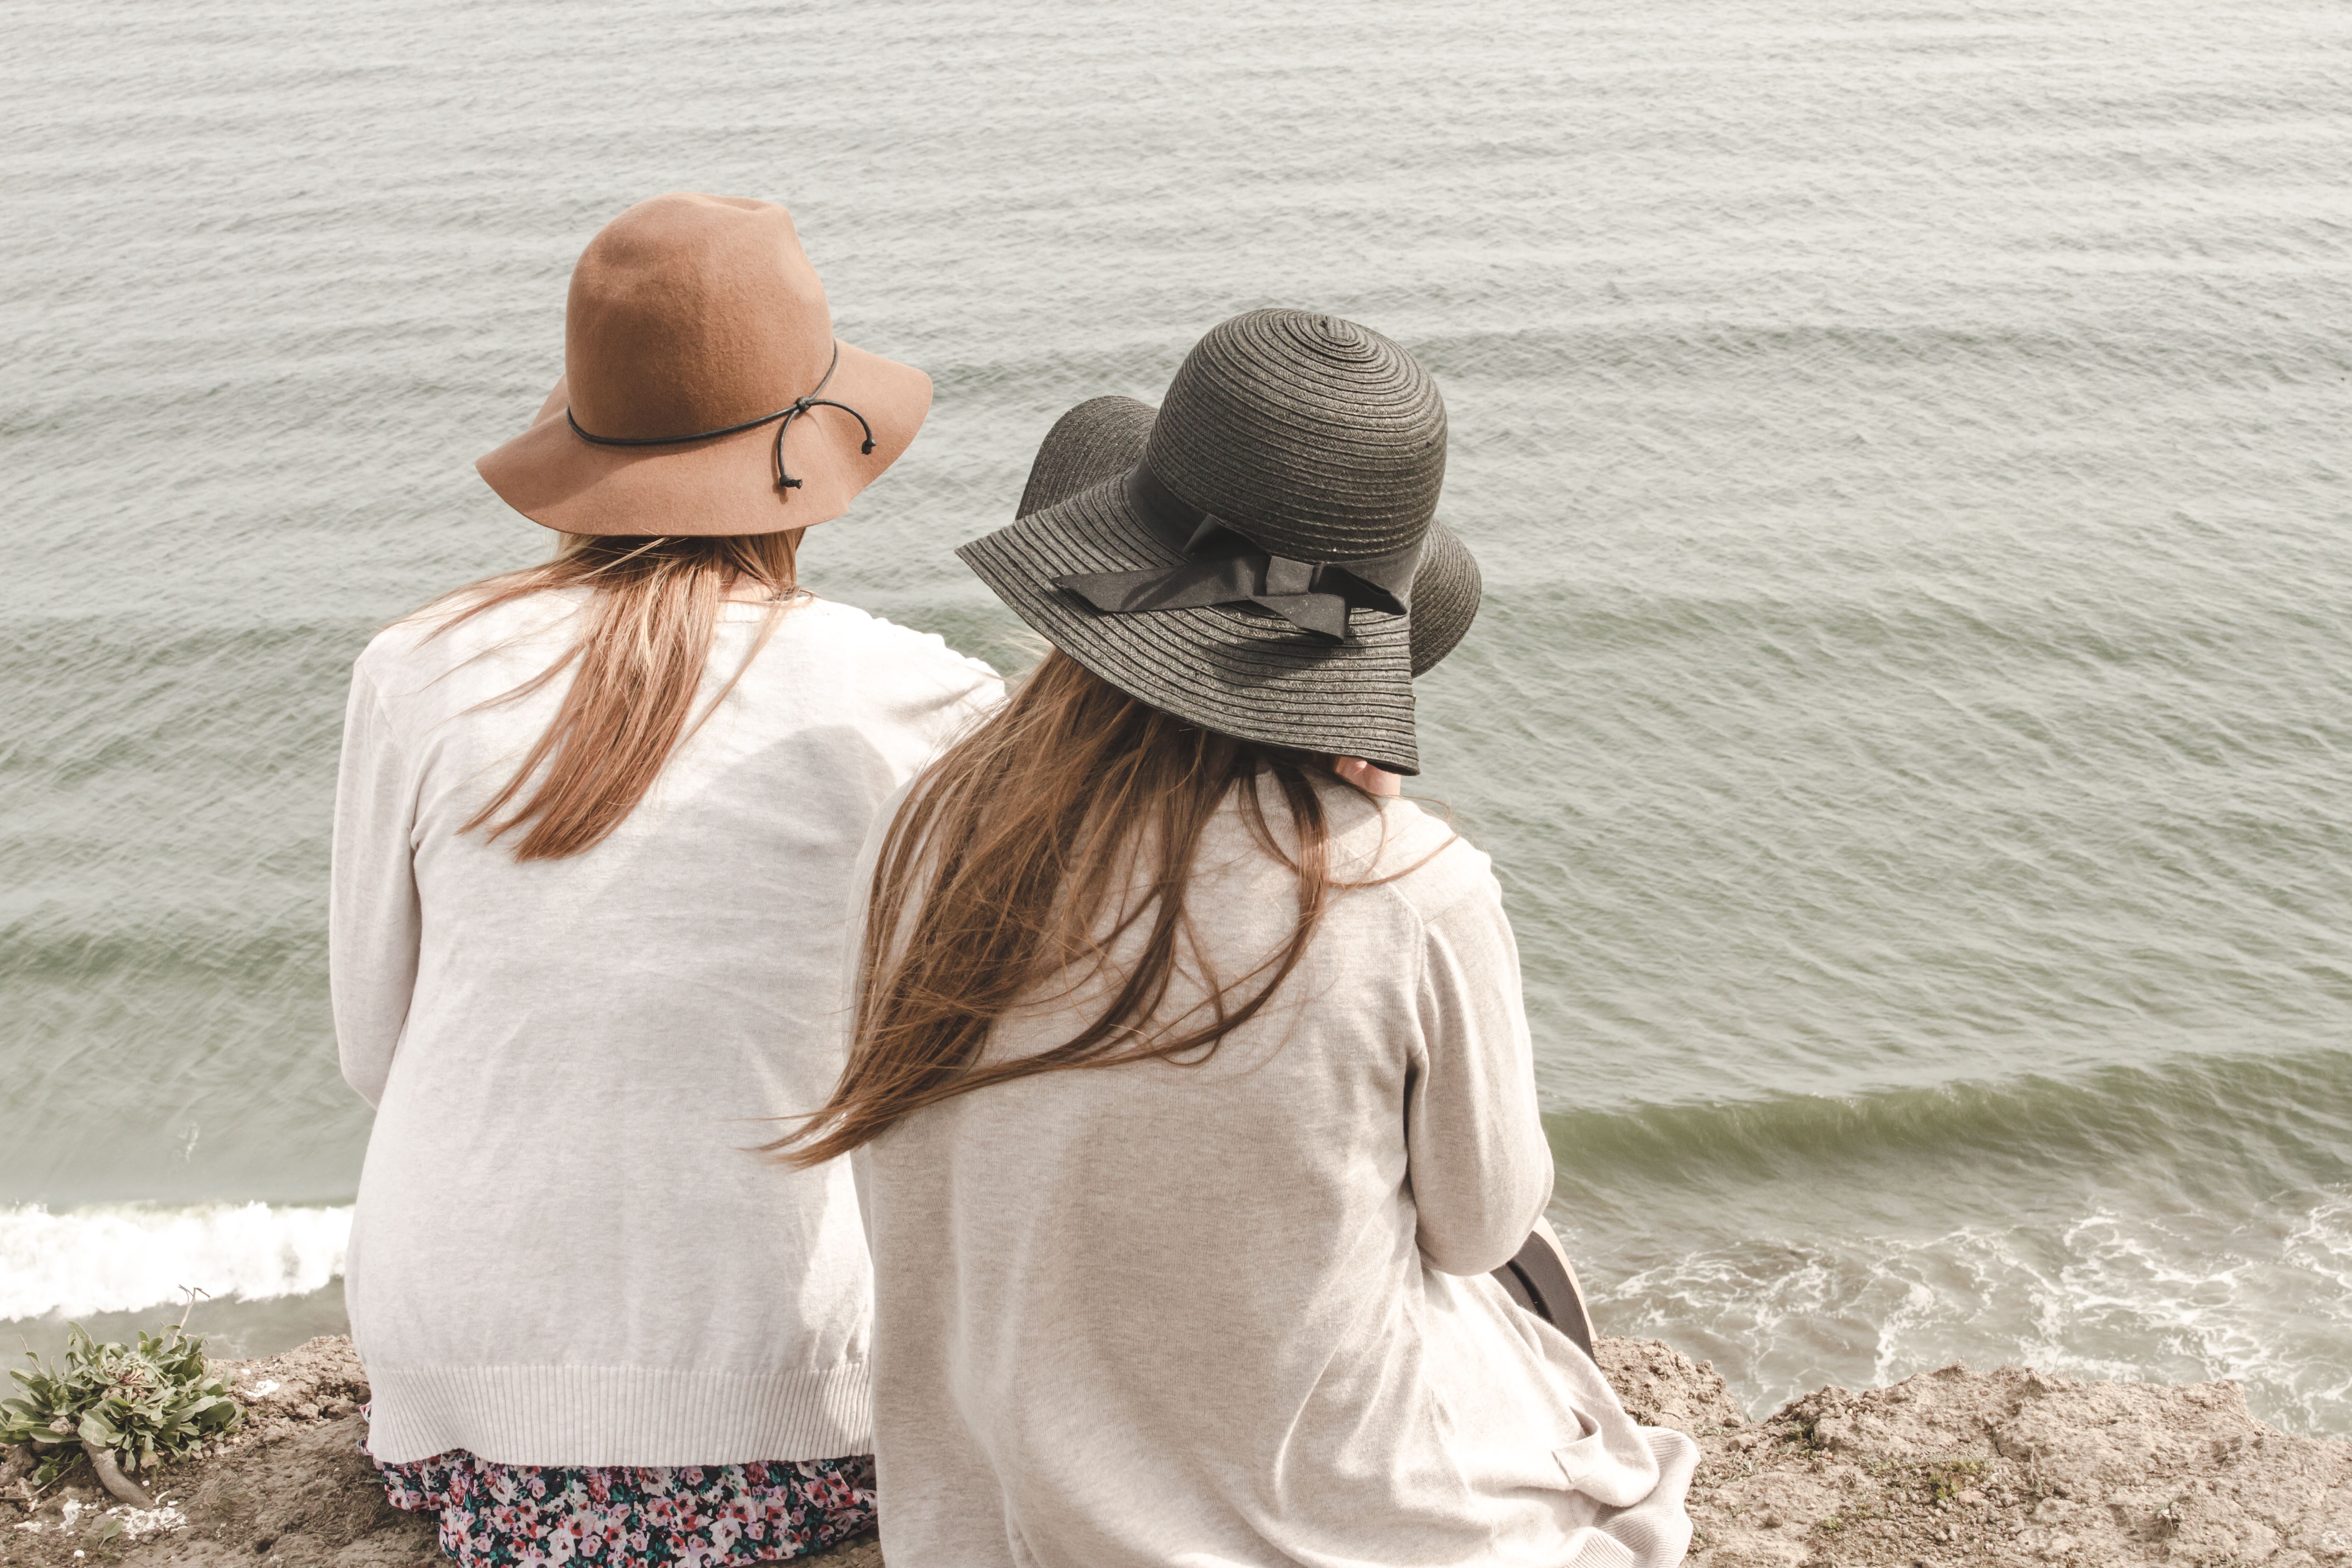
beach, sea, water, sand, ocean, person, people, spring, romance, child, seashore, outdoors, dress, women, photograph, beauty, hats, interaction, photo shoot, portrait photography